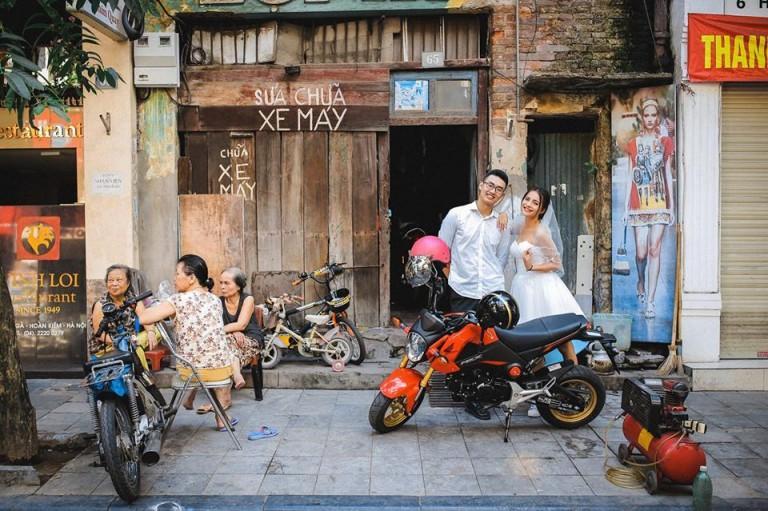
cô gái mặc váy trắng đang khoác vai chàng trai mặc áo sơ mi trắng